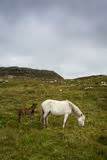
Label: sheep